Redwood Valley Railway

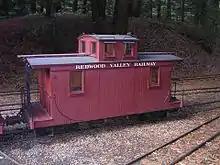
RVRy caboose

A favorite with both young and old is the caboose. Based on a D&RGW 36" gauge prototype, this "short" center cupola caboose has graced the end of most revenue trains for over 30 years.